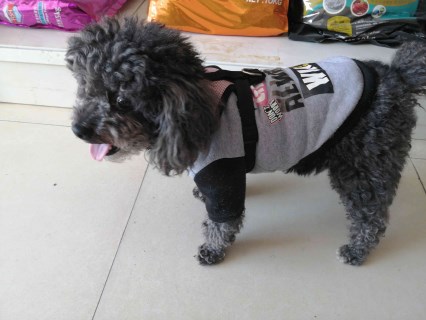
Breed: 7449-n000128-teddy